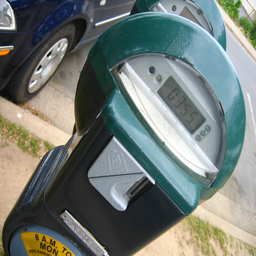
Parking meter at curb showing 3 hours and 55 minutes remaining.
A green parking meter standing on the sidewalk in front of a blue vehicle.
a close up of a parking meter on a city street
A parking meter with the time 3:55 displayed.
Parking meter in parking lost with 3 minutes left.